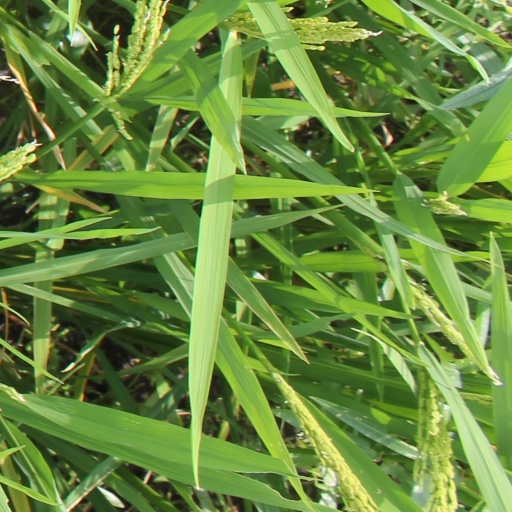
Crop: rice